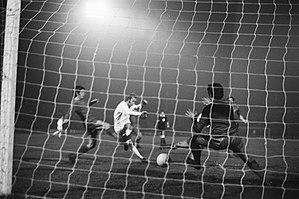
Uilke Oeki Hoekema est un ancien footballeur néerlandais, né le 28 janvier 1959 à Leeuwarden.